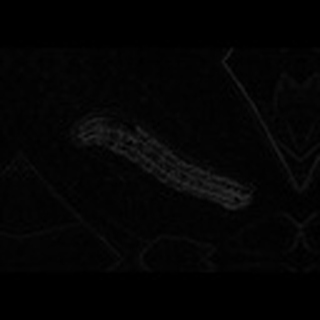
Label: cotton_army_worm